Artur Żmijewski (actor)

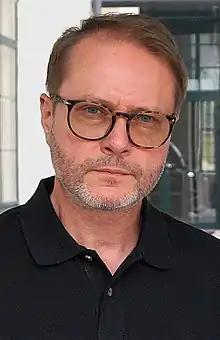
Żmijewski in 2018

Born in Radzymin, Żmijewski graduated from the M. Konopnickiej High School in Legionowo, and then in 1990 from the Theatre Academy in Warsaw.